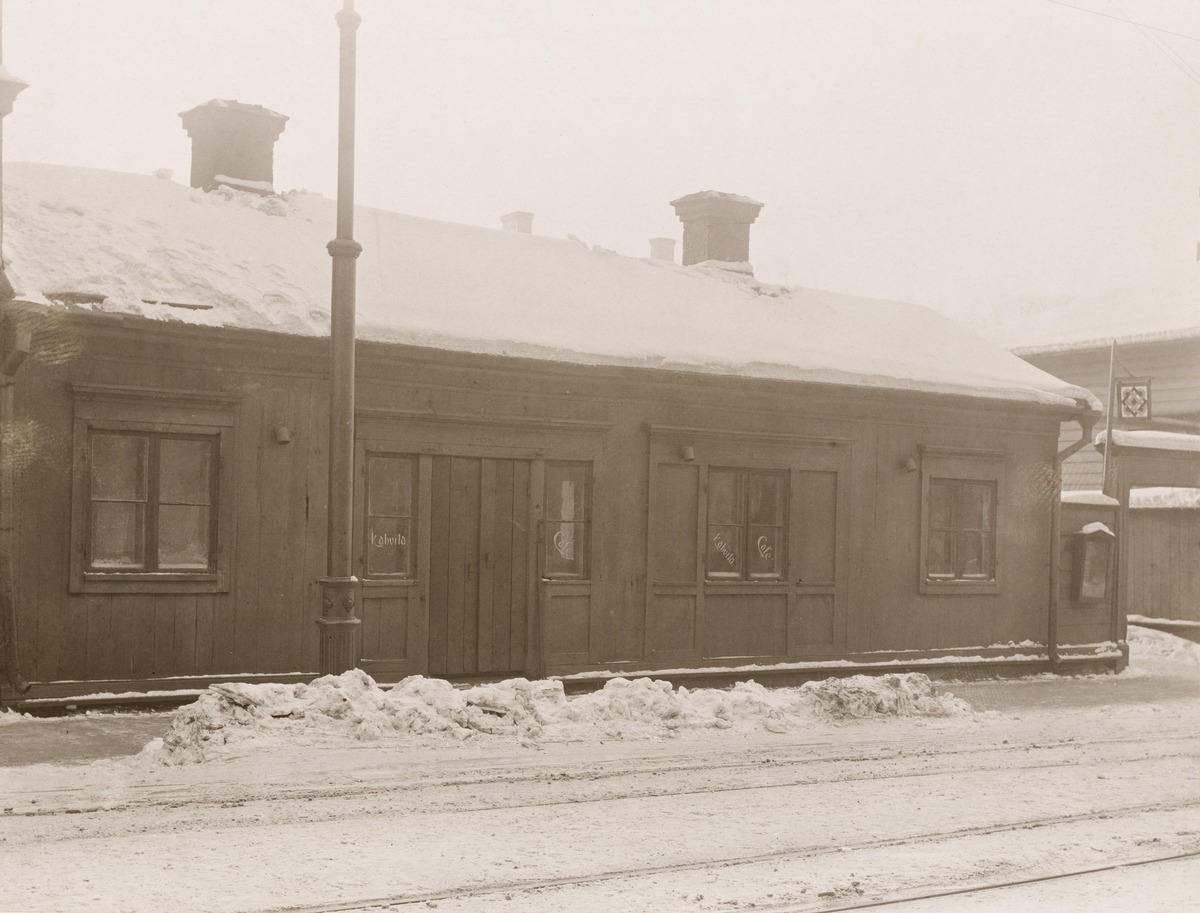
Matala puurakennus Iso-Roobertinkatu 8 talvella.
sisällön kuvaus: Maassa ja katoilla on lunta, edessä näkyvät raitiotiekiskot. Talon ikkunoissa on kahvilaa mainostavia tekstejä, ja portin luona oikealla näkyy lasimestarin mainoskyltti. Rakennuksen omisti Augusta Nevalainen (1856–1912). Paikalle valmistui nykyinen kivinen asuinkerrostalo vuonna 1904. mustavalkoinen
Kuvaaja: Rundman, Emil, valokuvaaja, Nevalainen, Augusta, paikan omistaja
Ajankohta: kuvausaika 1901-1903
Paikka: Suomi, Uusimaa, Helsinki, Punavuori Helsinki, Iso-Roobertinkatu 8
Aiheet: puurakennukset, portit, lankkuaidat, ruutuikkunat, savupiiput, kadut, jalkakäytävät, raitiotiet, kahvilat, lumipeite, talvi, kilvet ja kyltit, mainokset, liikerakennukset, wooden buildings, gates, chimneys, streets, pavements, tramways, cafés, snow cover, winter, signboards and plates, advertisements, business buildings, träbyggnader, portar, skorstenar, gator, trottoarer, spårvägar, kaféer, snötäcke, vinter, skyltar, reklamer, affärsbyggnader